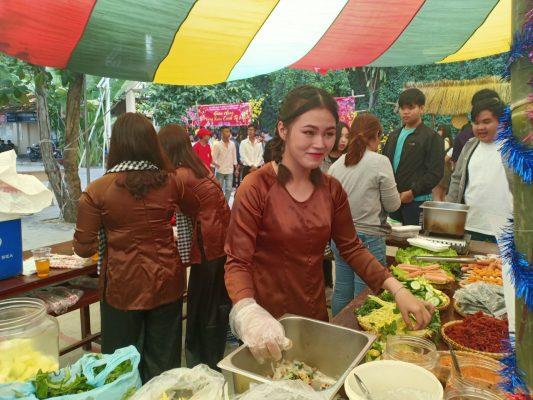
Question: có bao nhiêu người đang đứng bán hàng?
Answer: bốn người